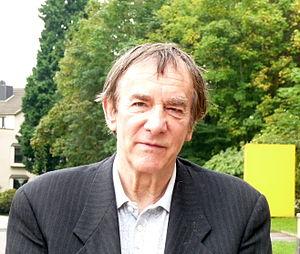
Peter Hutchinson, né en 1930 à Londres, est un sculpteur britannique et artiste de collage.